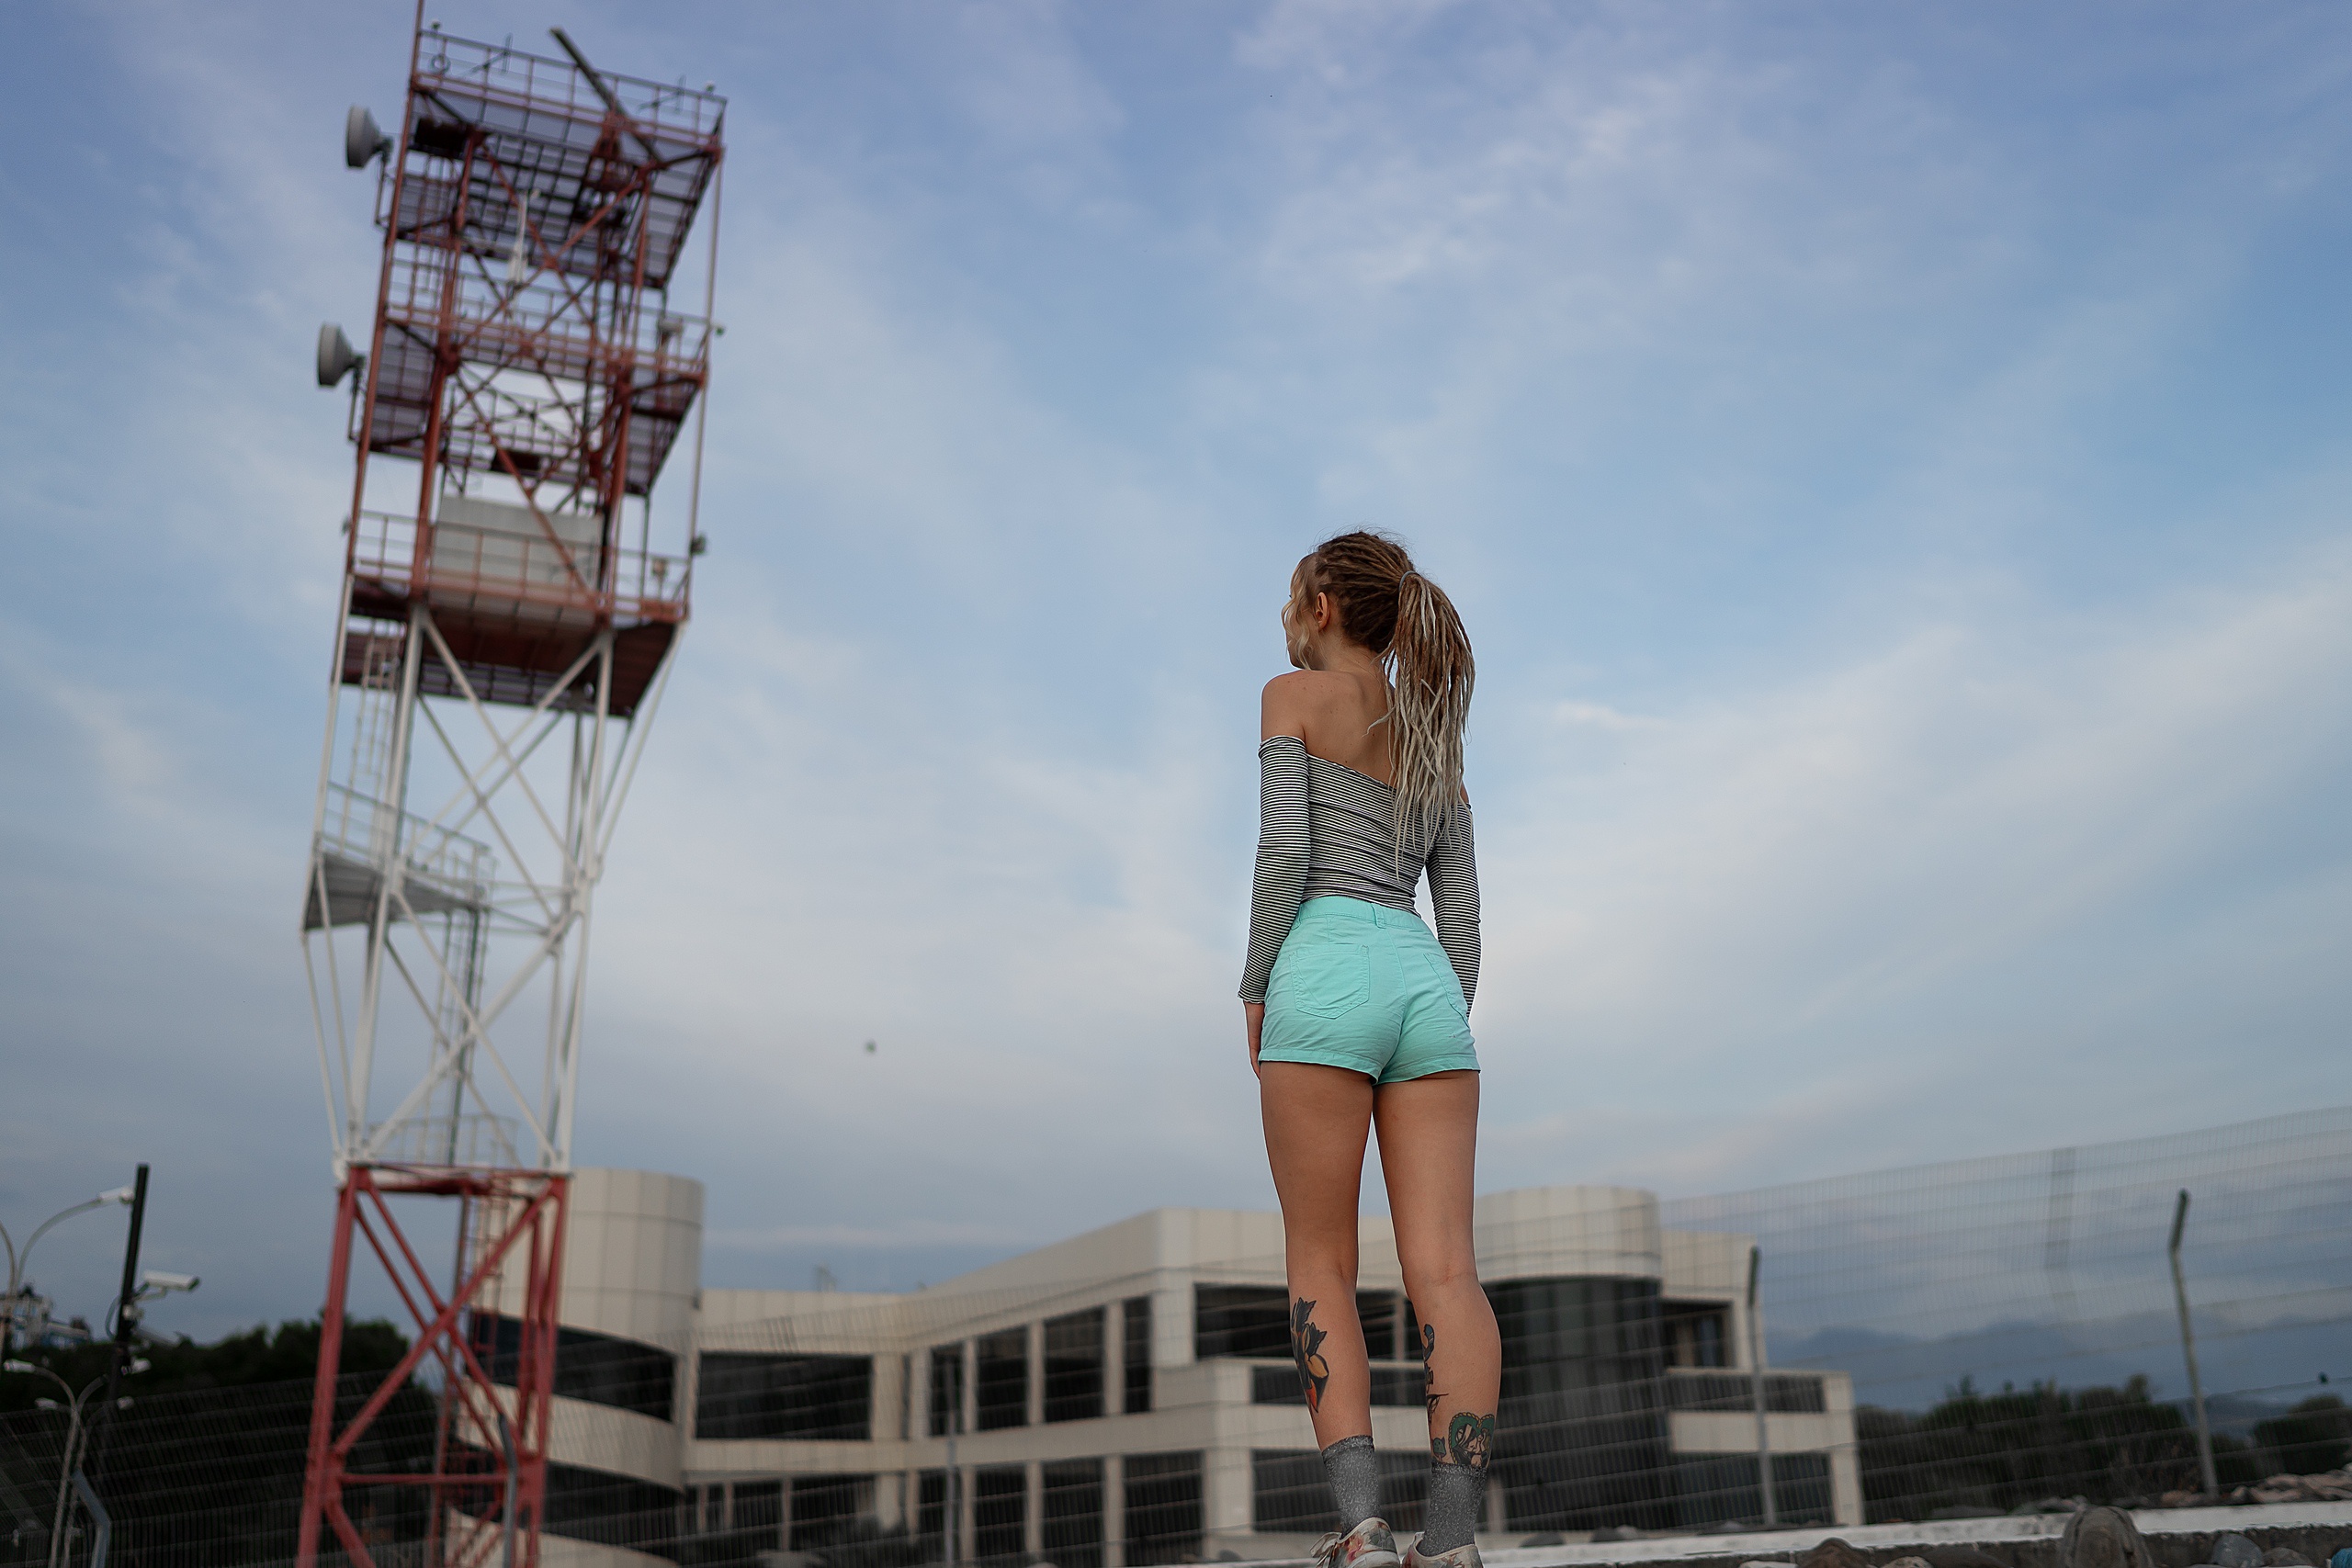
shorts, tattoo, legs, Ekaterina Marchenko, Just Four, sky, water, beauty, cloud, fun, blond, photography, leg, architecture, vacation, long hair, leisure, human leg, city, tourism